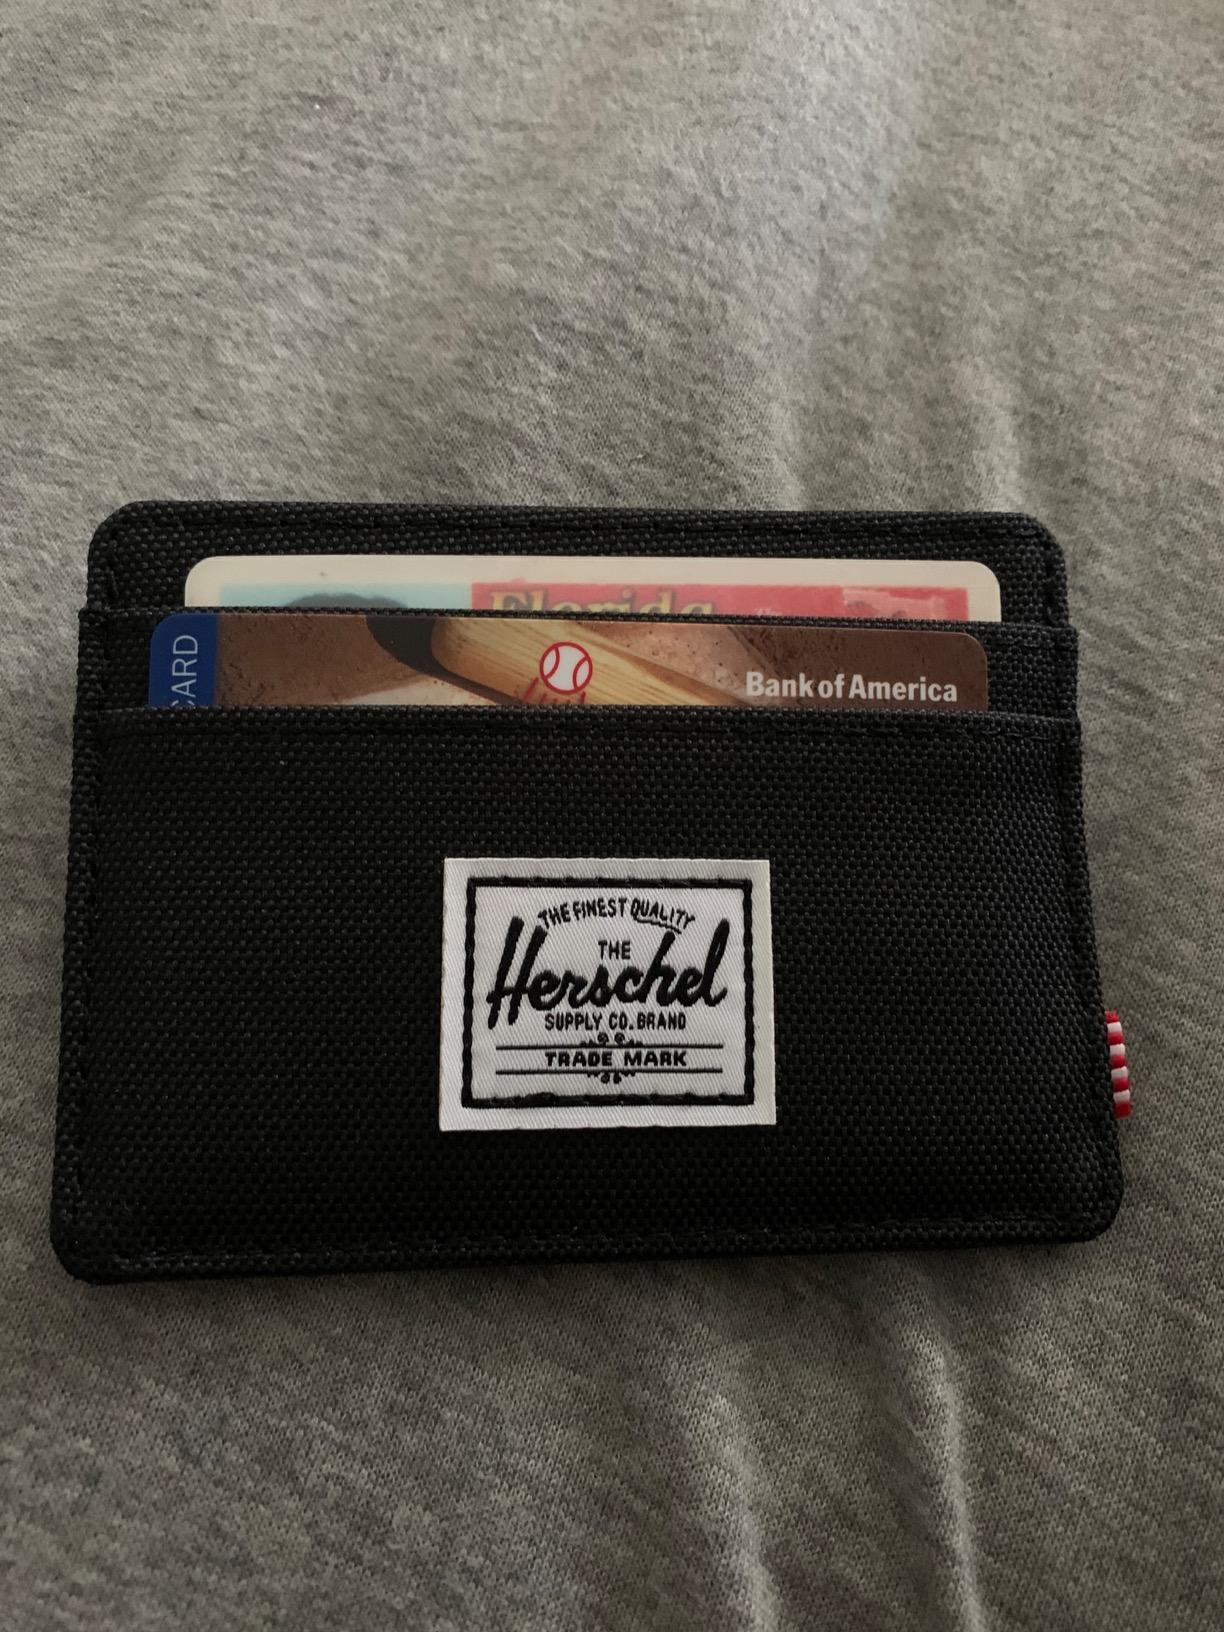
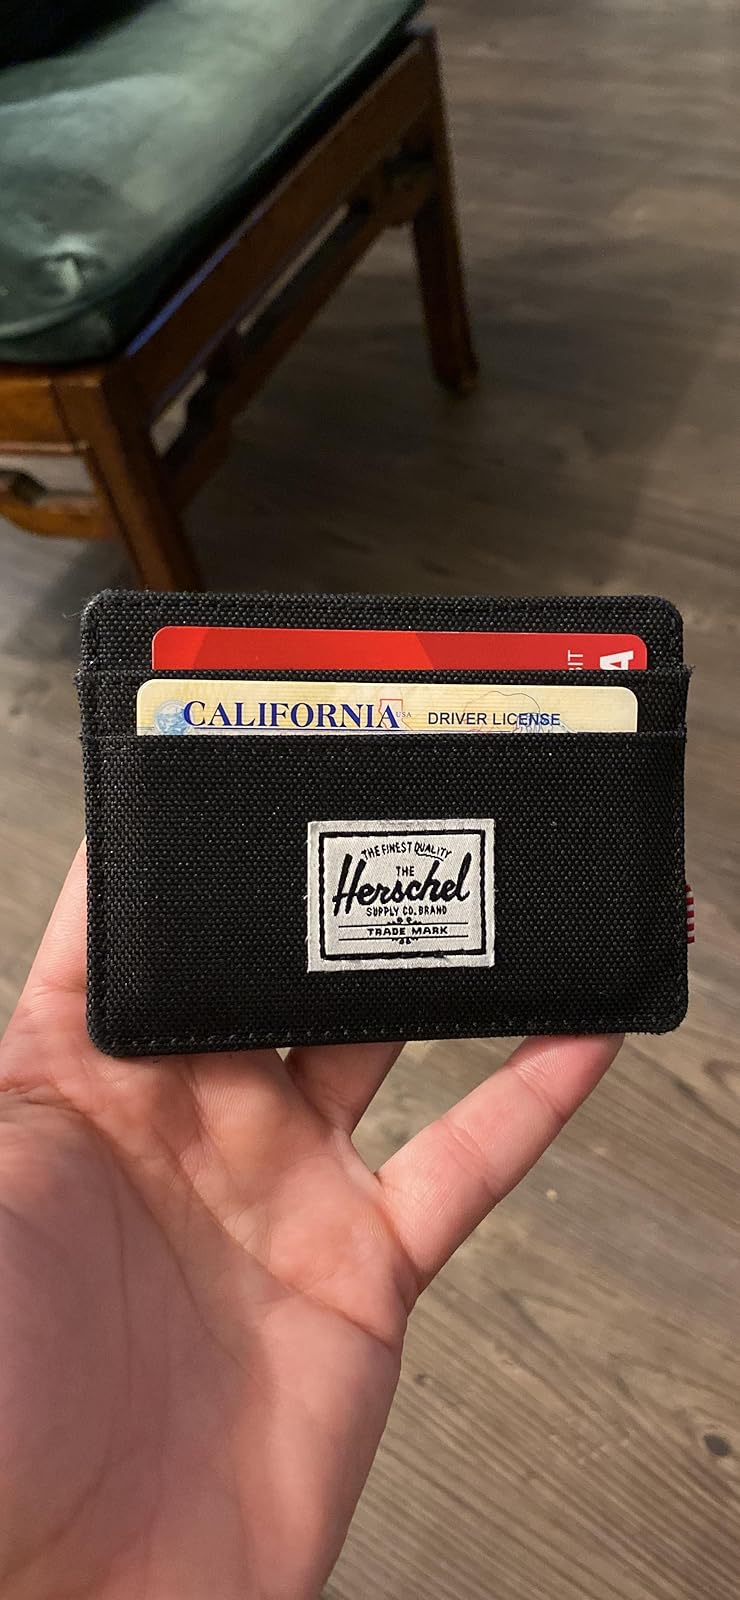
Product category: accessories_wallet
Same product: yes